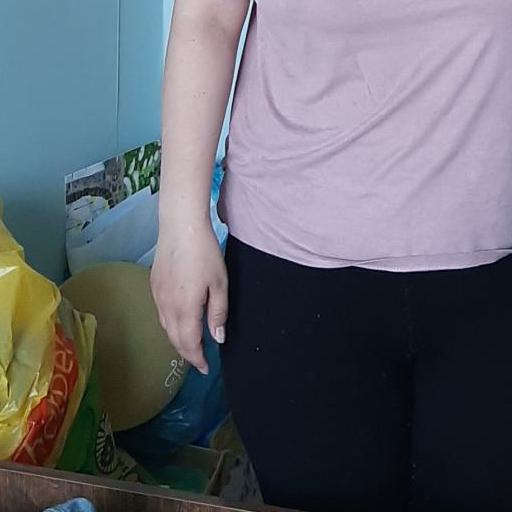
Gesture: no_gesture